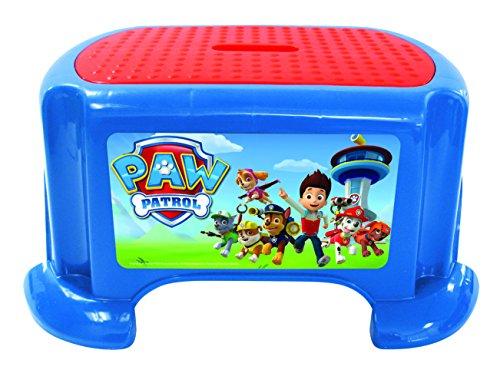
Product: Paw Patrol Step Stool Toy
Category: Home & Kitchen | Furniture | Kids' Furniture | Step Stools
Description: Easy adult assembly.
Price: $15.42
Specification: ProductDimensions:16.8x13.8x7.9inches|ItemWeight:1.61pounds|ShippingWeight:1.65pounds(Viewshippingratesandpolicies)|DomesticShipping:ItemcanbeshippedwithinU.S.|InternationalShipping:ThisitemcanbeshippedtoselectcountriesoutsideoftheU.S.LearnMore|ASIN:B00S6T10XS|Itemmodelnumber:89136|Manufacturerrecommendedage:36months-7years